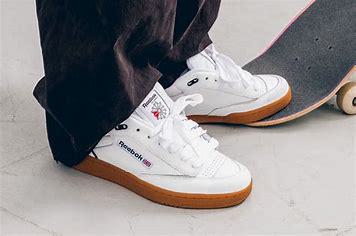
Brand: Reebok
Model: Club C